Thai cuisine

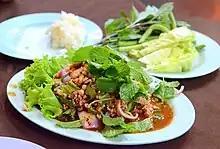
"Larb" and sticky rice is typical isan dish

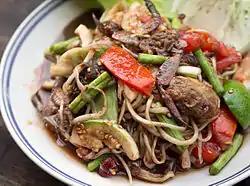
"Tam maak hoong", more spicy and salty version of "som tam", usually contains "pla ra" (a sauce of fermented fish).

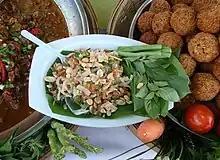
"Yam naem khao thot"; the crisp rice balls are on the right

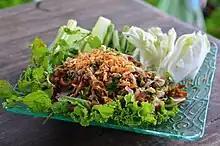
"Lap mu krop", is a variation on the standard lap

Ahan Isan generally features dishes similar to those found in Laos, as Isan people historically have close ties with Lao culture and speak a language that is generally mutually intelligible with the Lao language. The staple food of Isan is glutinous rice and most of the Isan food is spicy and cooked with local ingredients found on the farms all through northeastern Thailand. Isan people primarily get their income from farming. Rice, sugar cane, pineapple, potato, and rubber are all farmed in this region.